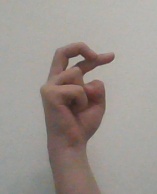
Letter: zay